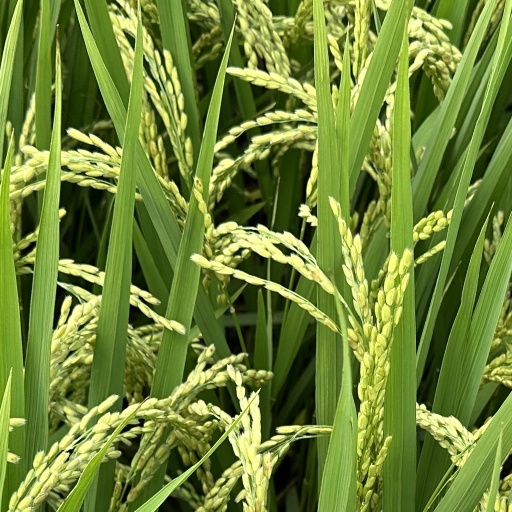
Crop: rice